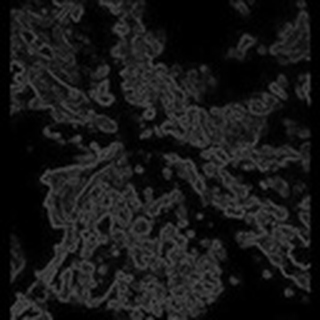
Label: cotton_powdery_mildew